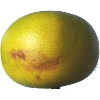
Label: Pomelo Sweetie 1